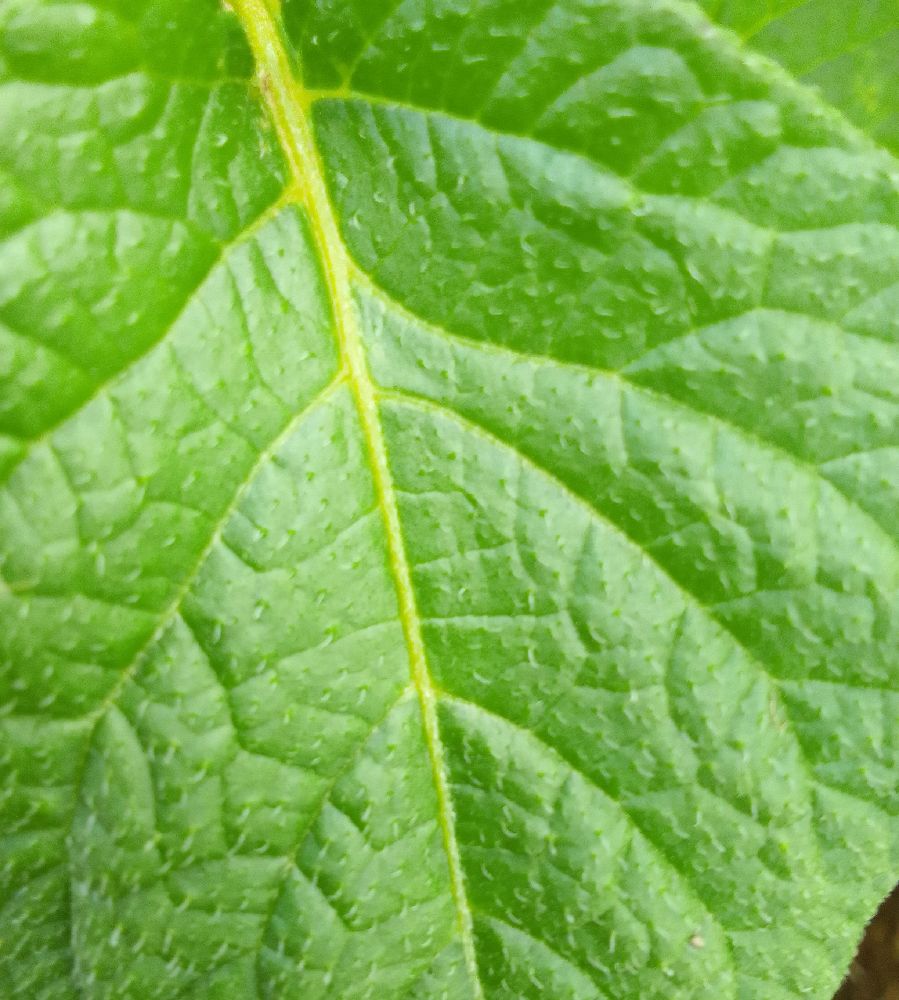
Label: Healthy